Pontiac City Hall and Fire Station

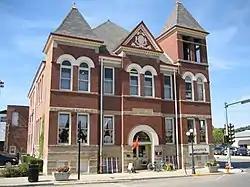

The Pontiac City Hall and Fire Station is a historic building located at 110 W. Howard St. in Pontiac, Illinois, which served as both Pontiac's city hall and fire station. The building was constructed in 1900 to replace an 1883 building which also served as both a city hall and a fire station. Architect John H. Barnes designed the building in the Romanesque Revival style. Though built as a single building, the city hall and fire station are separated on the interior; a bell tower connects the two buildings. The building housed both Pontiac's city government and fire protection services until 1986.